Home composting

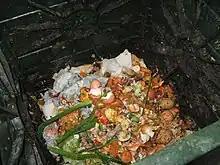
Home composting pile with added kitchen waste

There are various types of organic waste that can be used to compost at home. Composting requires two types of organic materials: "green" waste and "brown" waste. This is due to organic waste requiring four elements to decompose: nitrogen, carbon, oxygen, and water. A proper carbon-to-nitrogen ratio must be maintained along with proper oxygen and water levels in order to create compost. An effective ratio is 25-30 parts carbon to 1 part nitrogen.